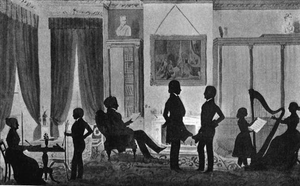
Augustin Amand Constant Fidel Édouart, né le 27 janvier 1788 à Dunkerque et mort le 14 décembre 1861 à Guînes, est un peintre et « silhouettiste » français du XIXᵉ siècle.